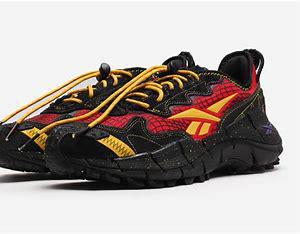
Brand: Reebok
Model: ZIG Kinetica